Healthcare in Russia

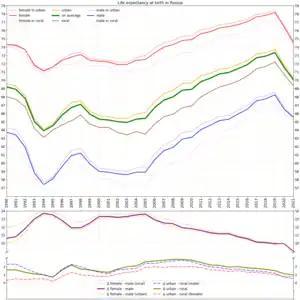
Life expectancy development in Russia by gender and type of settlement

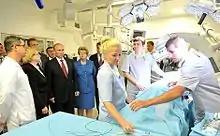
Far Eastern Federal University Medical Center

Starting 2000, there was significant growth in spending for public healthcare and in 2006 it exceed the pre-1991 level in real terms. Also life expectancy increased from 1991–93 levels, infant mortality rate dropped from 18.1 in 1995 to 8.4 in 2008.